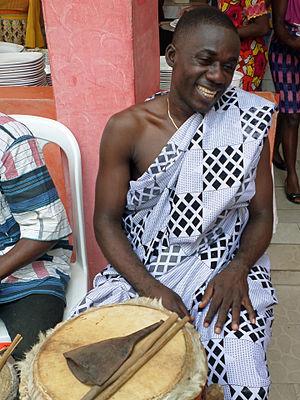
Les Abron sont une population d'Afrique de l'Ouest, vivant principalement au Ghana d'où ils sont originaires, ainsi que dans l'est de la Côte d'Ivoire, dans le département de Tanda et de Transua